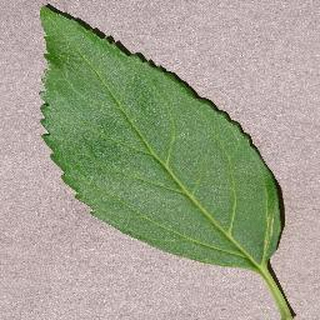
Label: healthy_cherry